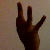
The image shows a hand gesture representing the number 9 in Indian Sign Language.